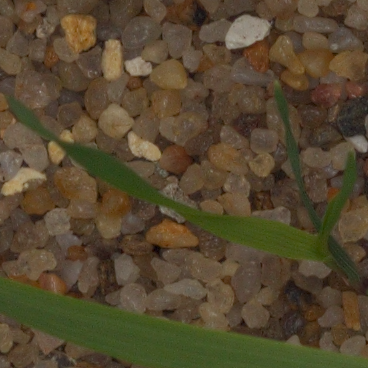
Label: black_grass